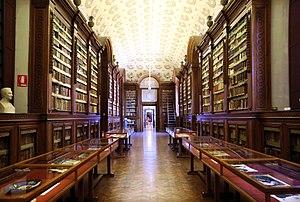
La bibliothèque Palatine de Parme est une bibliothèque publique d'État en Italie située à Parme en Émilie-Romagne.